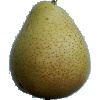
Label: Pear Forelle 1